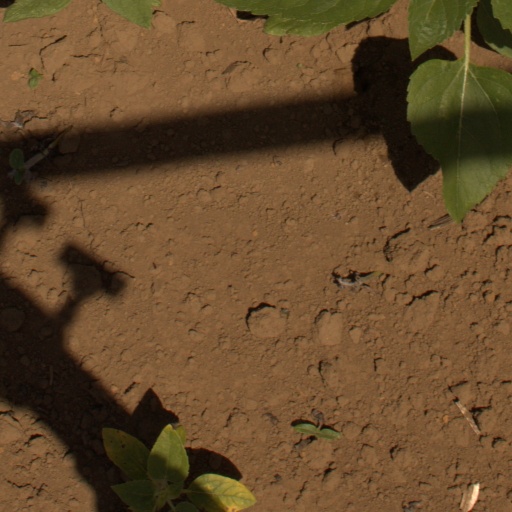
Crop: Jerusalem artichoke